Abortion in Poland

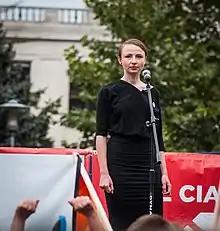

On 22 September 2016, on the day when the bill to ban abortion was debated in the Sejm, the Razem party organized a demonstration called "Czarny Protest" ("Black Protest"), initiated by party member Małgorzata Adamczyk. This was part of a larger campaign, in which people published selfies in black clothing in social media, tagged #czarnyprotest (#blackprotest). In the subsequent days, similar protests were being organized in other Polish cities, such as Wrocław, Łódź and Kraków. Thousands of people took part in the protests in various parts of Poland. On 1 October 2016, a large protest also took place near the Sejm building, organized by Barbara Nowacka of Inicjatywa Polska, who had collected signatures under a citizens' bill to liberalize the Polish abortion law.